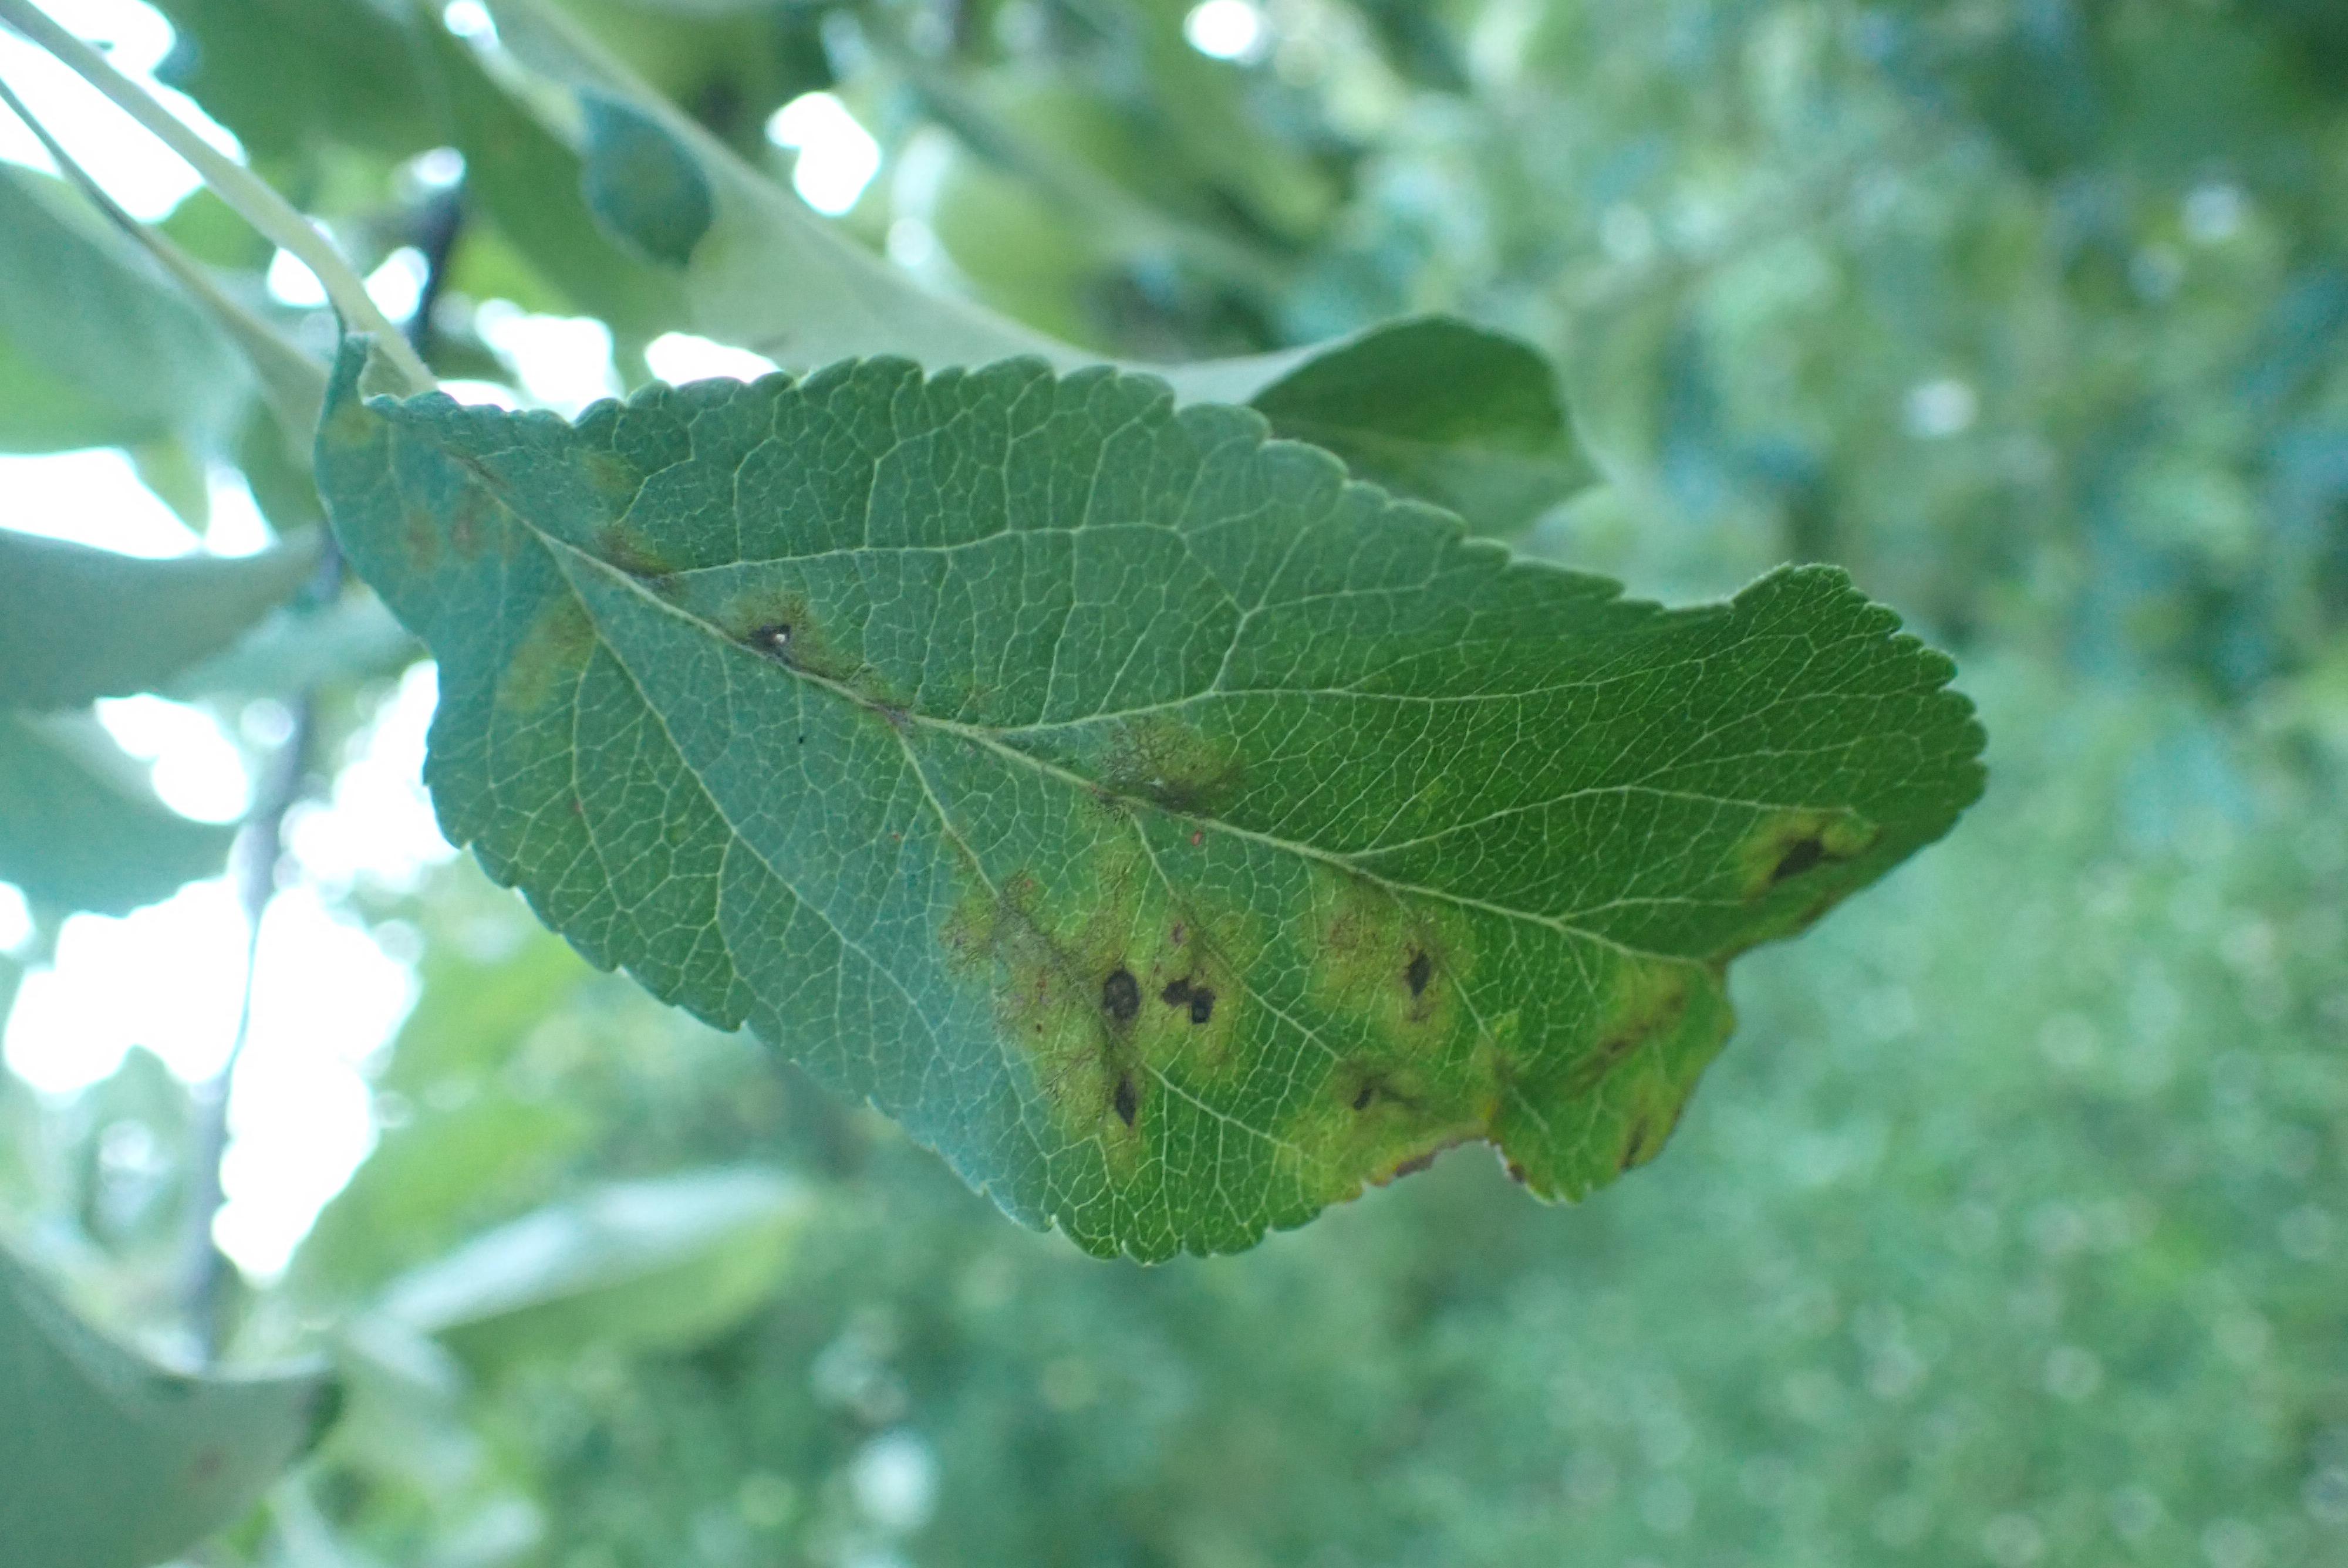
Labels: scab